Sourav Ganguly

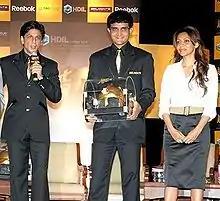
Two middle-aged males and one female standing. The man in the middle wears a black suit and carries a golden coloured casket. The other man to his right wears a black suit and speaks in a microphone. The lady on the left wears a white shirt and black skirt. Her hair is brownish and falls in locks around her.

In the controversial test vs Australia in January 2008, Ganguly scored half centuries in both the innings in a losing cause.